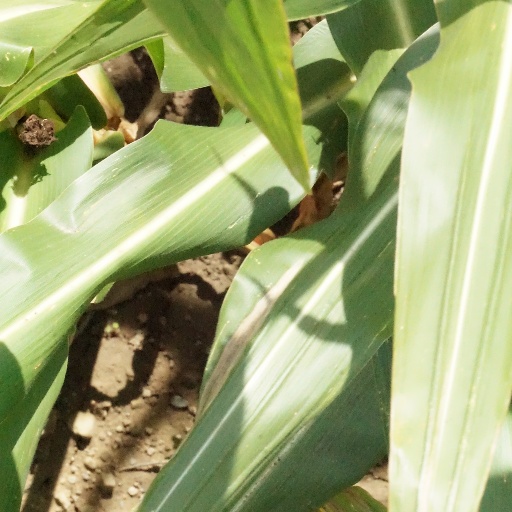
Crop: maize; corn